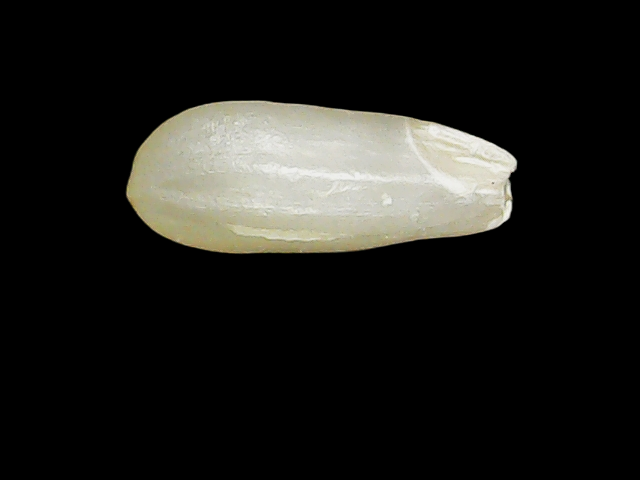
Rice variety: Binadhan8